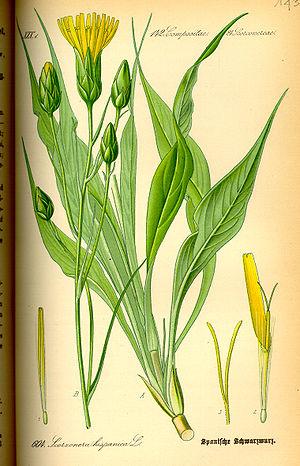
La liste des espèces protégées en Franche-Comté est une liste officielle définie par le gouvernement français, recensant les espèces végétales qui sont protégées sur le territoire de la région Franche-Comté, en complément de celles qui sont déjà protégées sur le territoire métropolitain. Elle a été publiée dans un arrêté du 22 juin 1992.